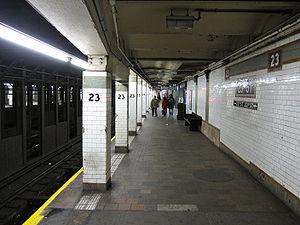
23rd Street est une station omnibus souterraine du métro de New York située dans le quartier de Gramercy Park, à Manhattan. Elle est située sur l'une des lignes les plus fréquentées, l'IRT Lexington Avenue Line issue du réseau de l'ancienne Interborough Rapid Transit Company. La station se compose de deux voies omnibus accessibles par des quais latéraux. Les voies express de la Lexington Avenue Line, utilisées par les métros 4 et 5 passent en dessous de la station et ne sont pas visibles depuis les quais. Sur la base des chiffres 2012, la station était la 33ᵉ plus fréquentée du réseau.